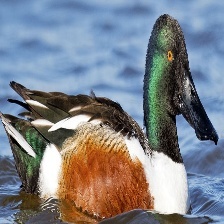
Species: NORTHERN SHOVELER
Scientific name: SPATULA CLYPEATA
ImageNet parent category: drake